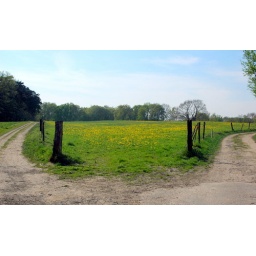
Two roads diverged in a yellow wood........